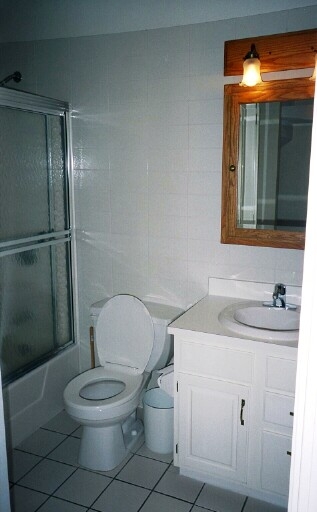
Room type: bathroom